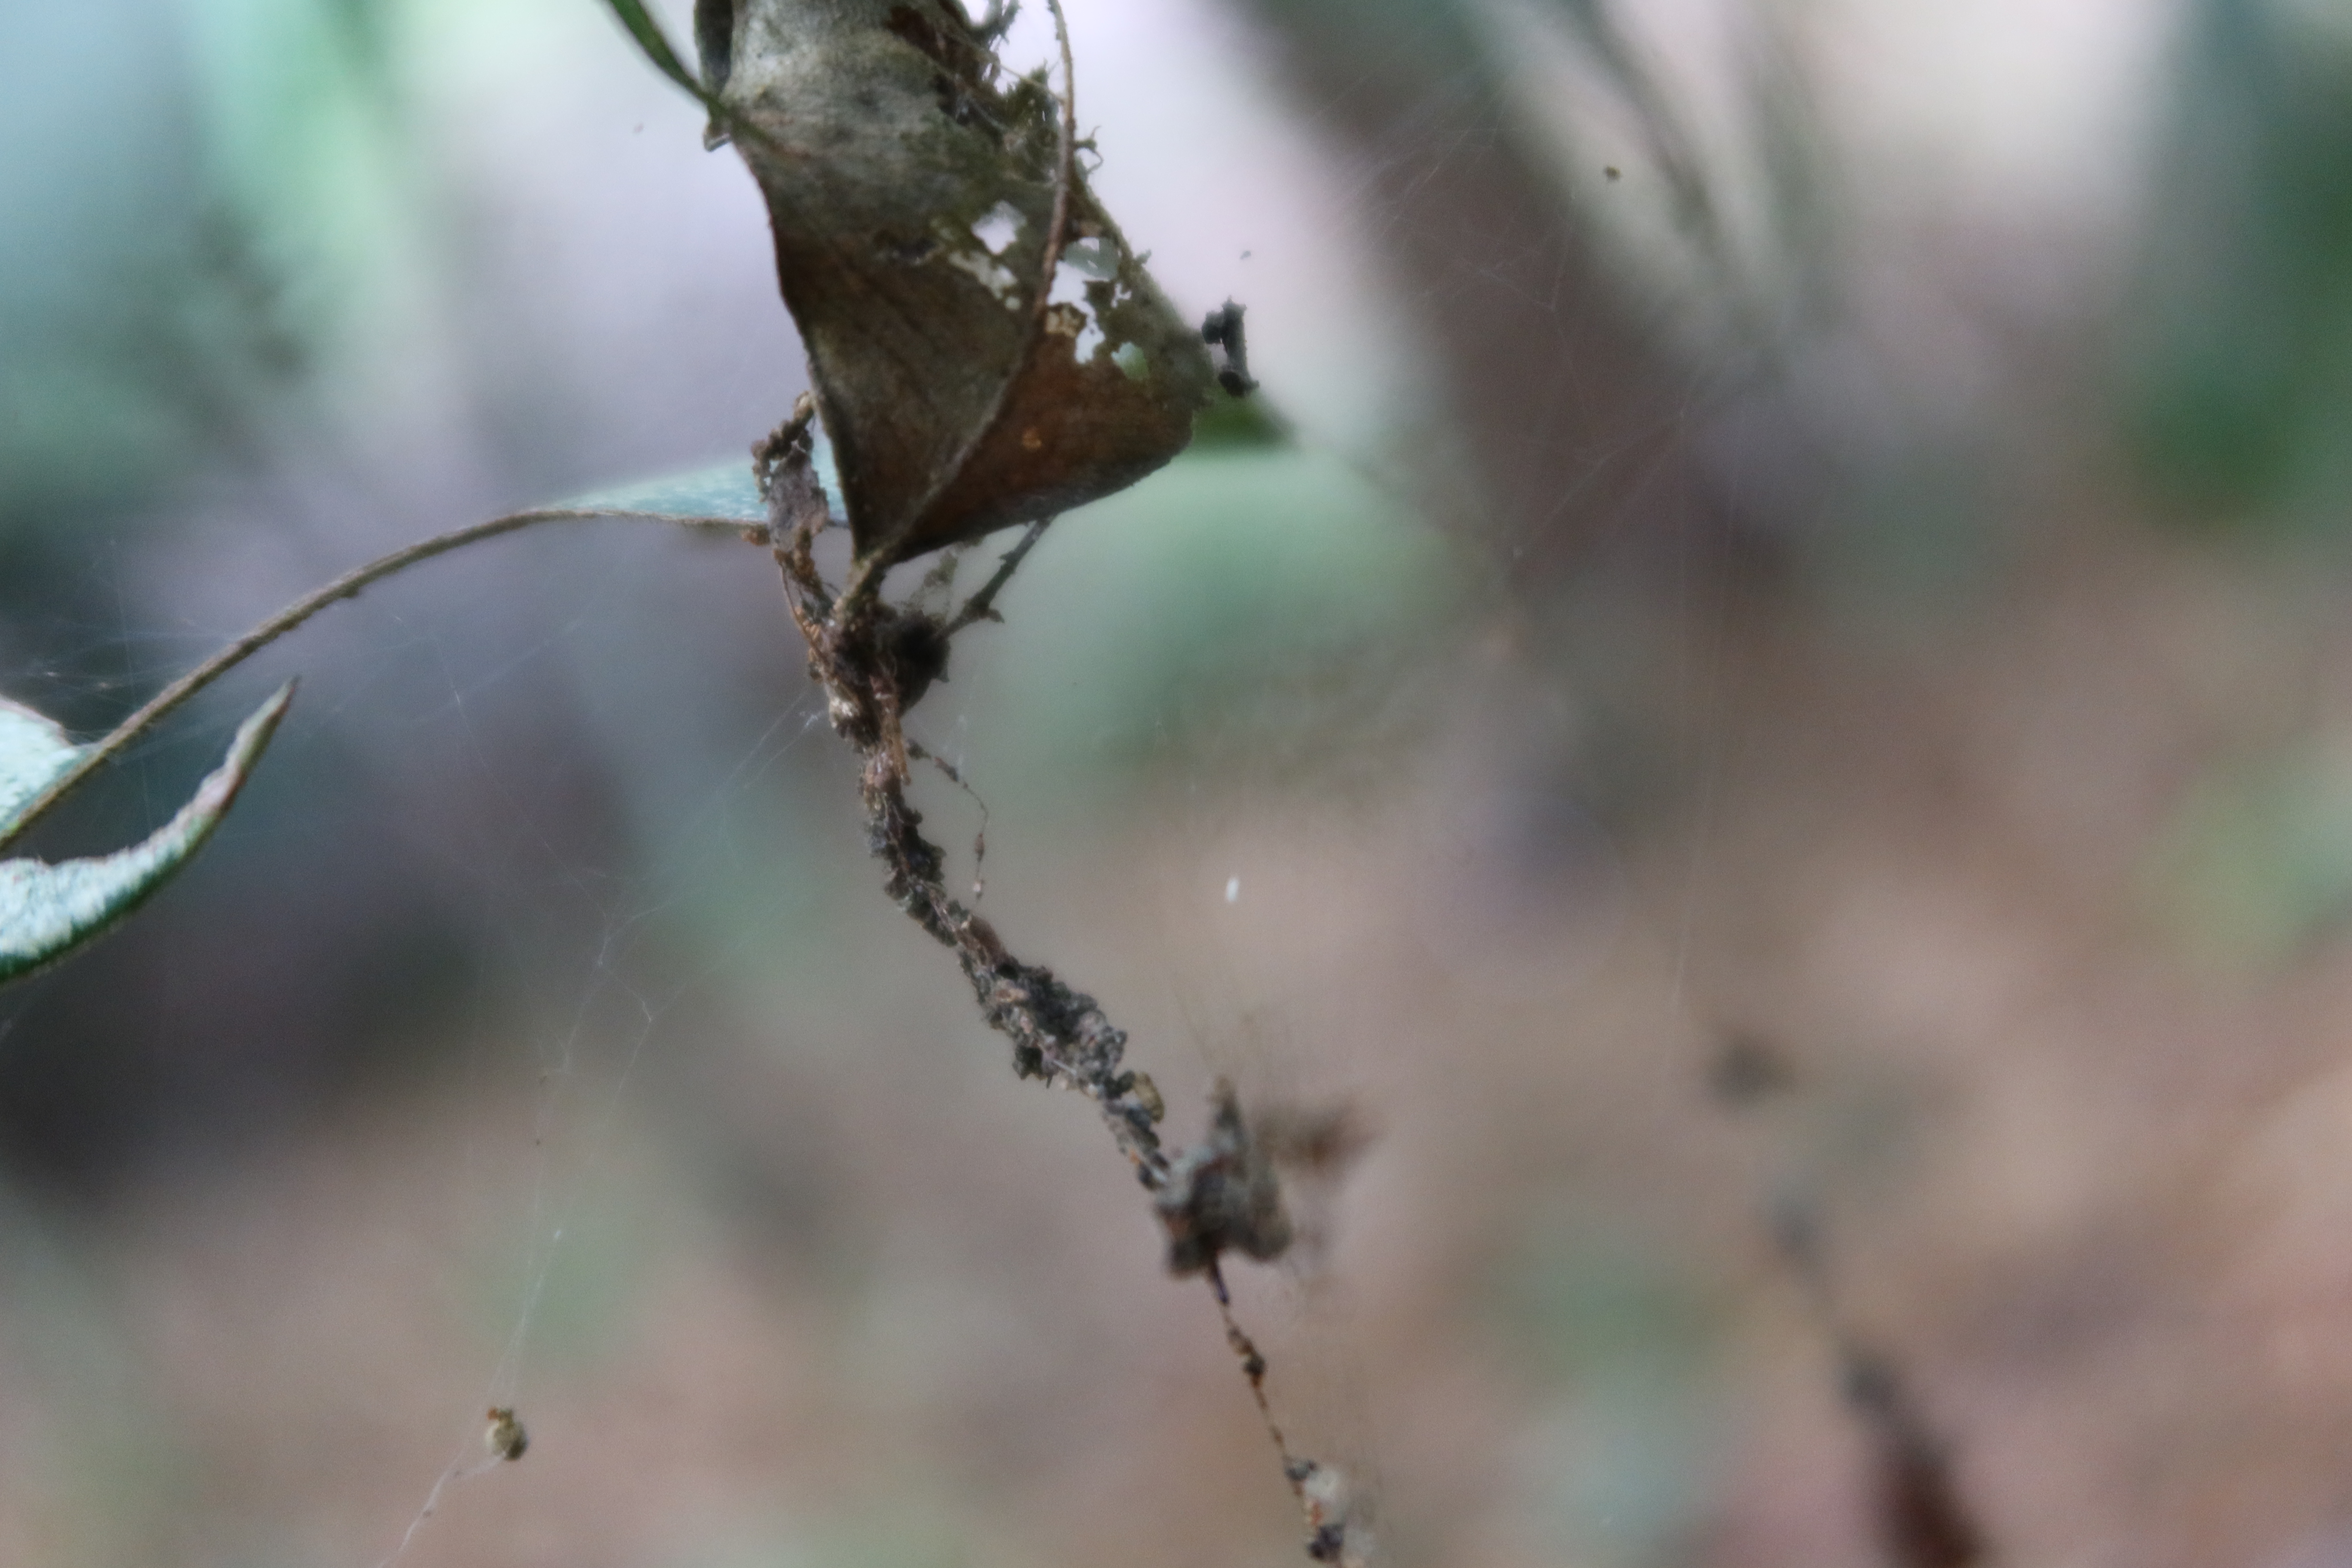
Label: Spiders